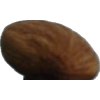
Label: Almonds 1